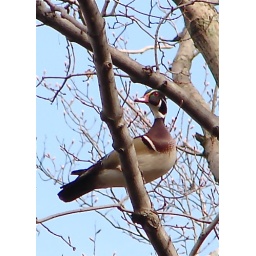
The male of a nesting pair on the Woodland Trail, Beaver Lake. Our first male wood duck in the wild!